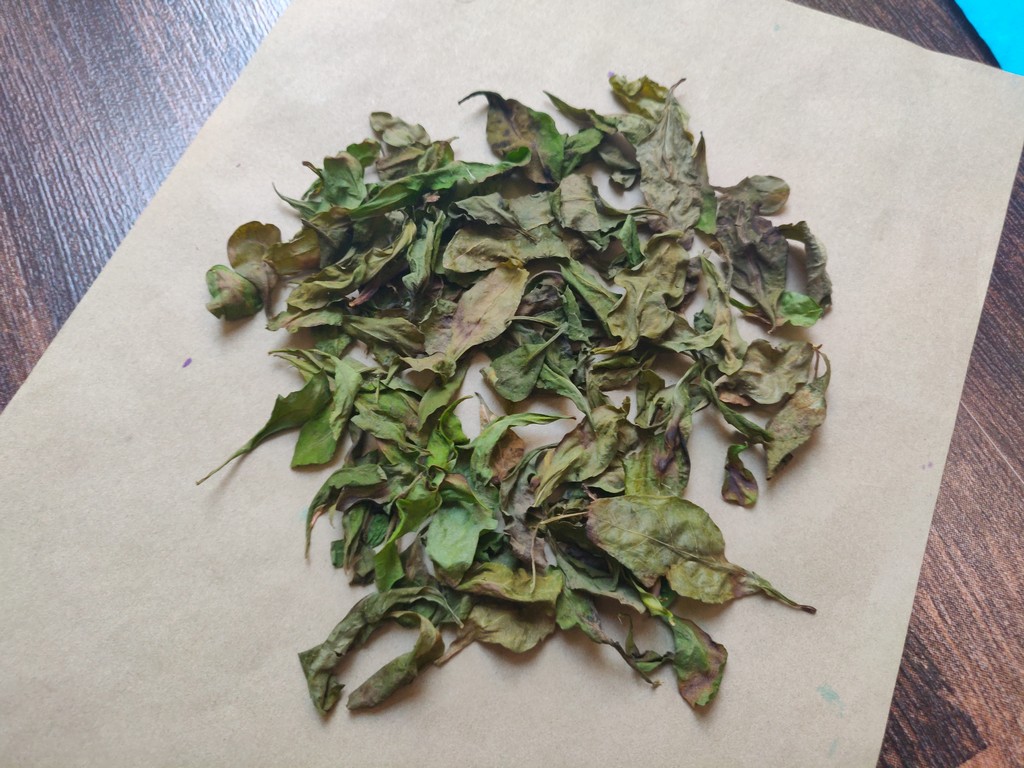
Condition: Dried
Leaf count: multiple
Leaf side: unknown